Wyalusing, Pennsylvania

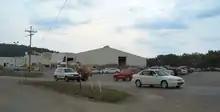
Cargill meat packing plant, Wyalusing

Wyalusing is home to one of the biggest beef processing plants on the East Coast. Cargill regional beef Wyalusing is located just a couple miles outside of town. This plant was originally started in the late 1970s by the local Taylor family as a small meat processing plant. It eventually grew into a multimillion-dollar business that employs over 1,200 people from the surrounding area. Cargill is one of the biggest suppliers of ground beef to large grocery chains such as Wegmans, Giant, Shop Rite and more. In 2002, the Taylor family sold the business to the Cargill corporation, one of the largest privately owned companies in the United States.